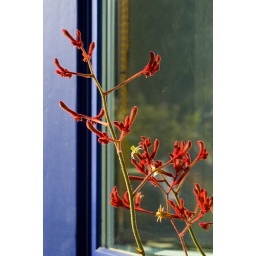
Monkey Paw and blue window in Venice, November 1, 2009. What a great morning walk!  Monkey Paw Venice_6786_110109